Mike Portnoy

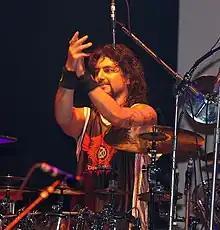

Portnoy left Inner Sanctum, his last high school band, after being awarded a scholarship to attend the Berklee College of Music in Boston. There, he met John Petrucci and John Myung. They formed a band called Majesty, which was later changed to Dream Theater. Soon after they all left Berklee.